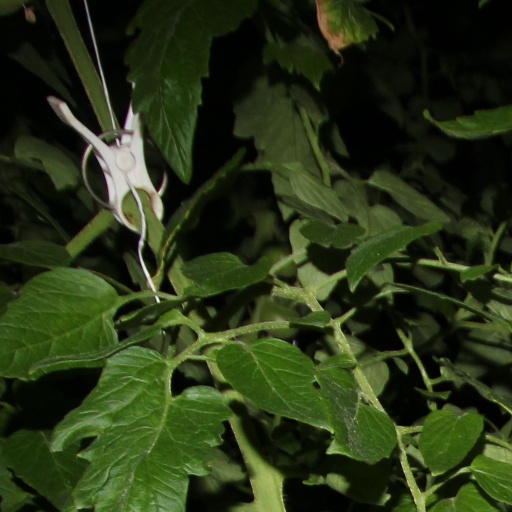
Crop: tomato